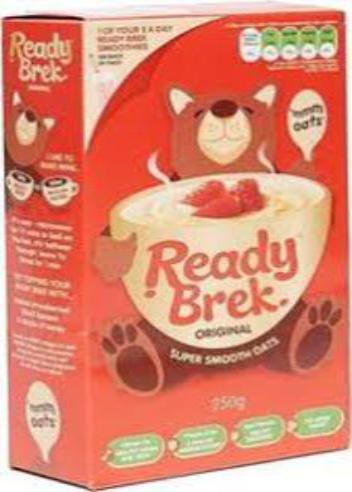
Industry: Food